Phagmo Drupa Dorje Gyalpo

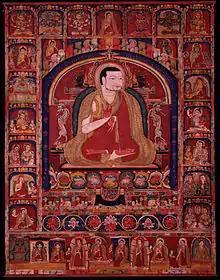
Phagmodrupa with His Previous Incarnations and Episodes from His Life, 14th-century painting from the Rubin Museum of Art

Phagmo Drupa Dorje Gyalpo [1110–1170], was one of the three main disciples of Gampopa Sonam Rinchen who established the Dagpo Kagyu school of Tibetan Buddhism; and a disciple of Sachen Kunga Nyingpo [1092–1158] one of the founders of the Sakya school of Tibetan Buddhism. He was the elder brother of Kathog Dampa Deshek [1122–1192], who founded Kathog monastery and the Kathog branch of the Nyingma school.